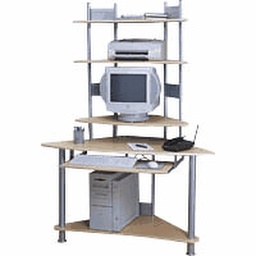
Venus tower corner computer desk in box